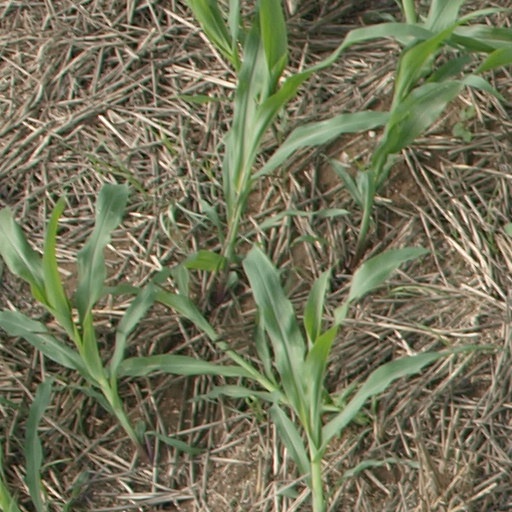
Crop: maize; corn